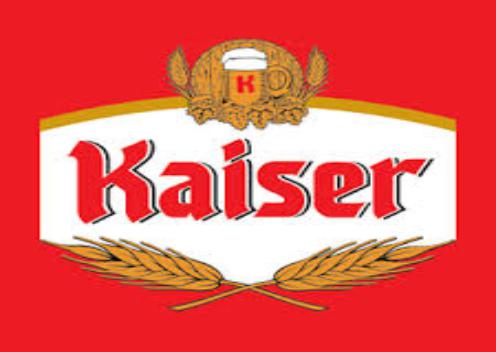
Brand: KAIER
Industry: Clothes